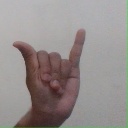
अक्षर: य